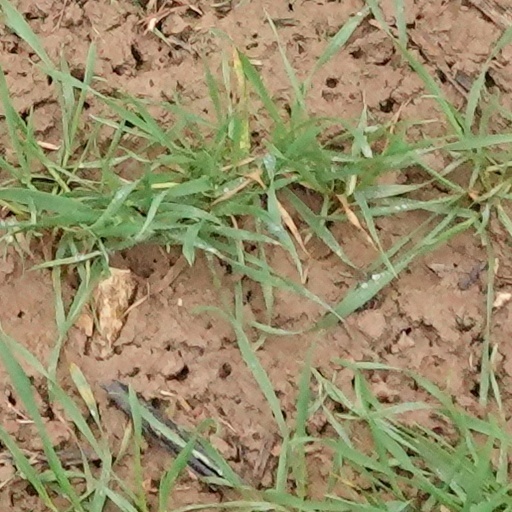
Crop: wheat